Cross My Heart (2017 film)

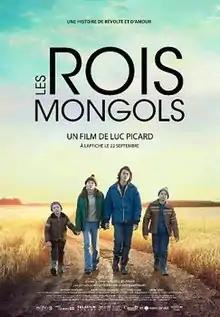

Cross My Heart is a 2017 Canadian drama film directed by Luc Picard.